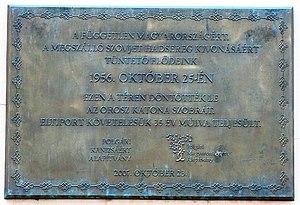
Plaque commémorative à la manifestation du 25 octobre 1956 à Nagykanizsa pendant la révolution de 1956 en Hongrie, au cours de laquelle la foule renversa le statue du soldat soviétique. (1 place Erzsébet, Nagykanizsa) Magyar: Az 1956-os forradalom október 25-i nagykanizsai tüntetésének emléktáblája, melynek során a tömeg ledöntötte a szovjet katona szobrát. (Nagykanizsa, Erzsébet tér 1.)